Battle of Erquelinnes

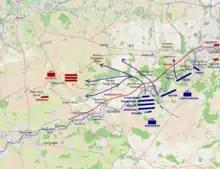
Map of the approximate dispositions of French and Allied troops on 19 May prior to the battle of Erquelinnes, and the second French crossing of the Sambre, on 20 May 1794.

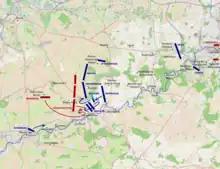
Kaunitz's attack on 21 May. Having advanced up to the Allied entrenched positions, Kaunitz launches an attack on the French left, attempting to flank them away from the river and cut their communications by capturing Erquelinnes. Despite initial success, Davidovitch's and Werneck's attacks are repulsed with a counterattack and French reinforcements. Meanwhile the French lose an opportunity to outflank the Allies' exposed left with Mayer's division due to their divided command arrangement.

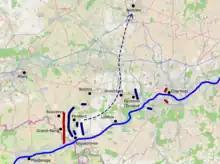
Kleber's intended French raid on Nivelles. Whether intended purely to capture supplies, or to force the enemy to divide his forces to defend Nivelles, the most immediate effect of this sending away of nearly a third of the French army was to drastically weaken the forces facing Kaunitz on the actual day of the battle.

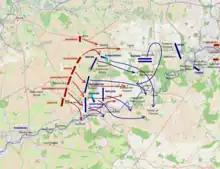
The battle of Erquelinnes, 24 May, first phase. Kaunitz launches an attack in 5 columns on the French forces, which have been weakened by the detachment of Kleber. Caught by surprise, the French divisions are quickly routed back across the Sambre. Fromentin and Mayer's divisions are only saved from destruction by Kleber, who marched to the sound of the guns in time to cover their retreat.

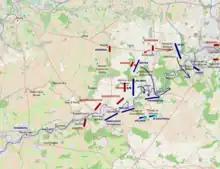
The battle of Erquelinnes, 24 May, second phase. With Montaigu's and Muller's divisions having retreated back across the Sambre, Reuss' column tries to recapture Lobbes, but is stopped by Kleber, who covers the retreats of Fromentin and Mayer's divisions before recrossing himself.

Adjustments were made to the French right wing before its offensive. Charbonnier split his army into two divisions under François Séverin Marceau-Desgraviers and Jacob, plus a detachment under Claude Vezú. François Muller assumed command of Desjardin's division. Leaving Anne Charles Basset Montaigu's 4,741-man brigade to hold Avesnes, Fromentin marched the bulk of his division to the east side of Maubeuge. Despeaux's division made a similar shift. In an extraordinary oversight, Pichegru neglected to appoint a single commander of the right wing, leaving Desjardin and Charbonnier to work out some sort of joint action. To make matters more difficult, the representatives on mission attached to the force were the high-handed Louis Antoine de Saint-Just and Philippe-François-Joseph Le Bas.